Arab American University (Palestine)

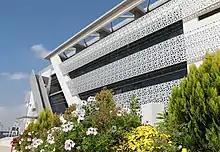
Faculty of Graduate Studies

The Faculty of Sciences offers the following BA programs: Biology and Biotechnology, Chemistry, Mathematics and Statistics, Physics. These majors may be taken with a minor in education or computer science.